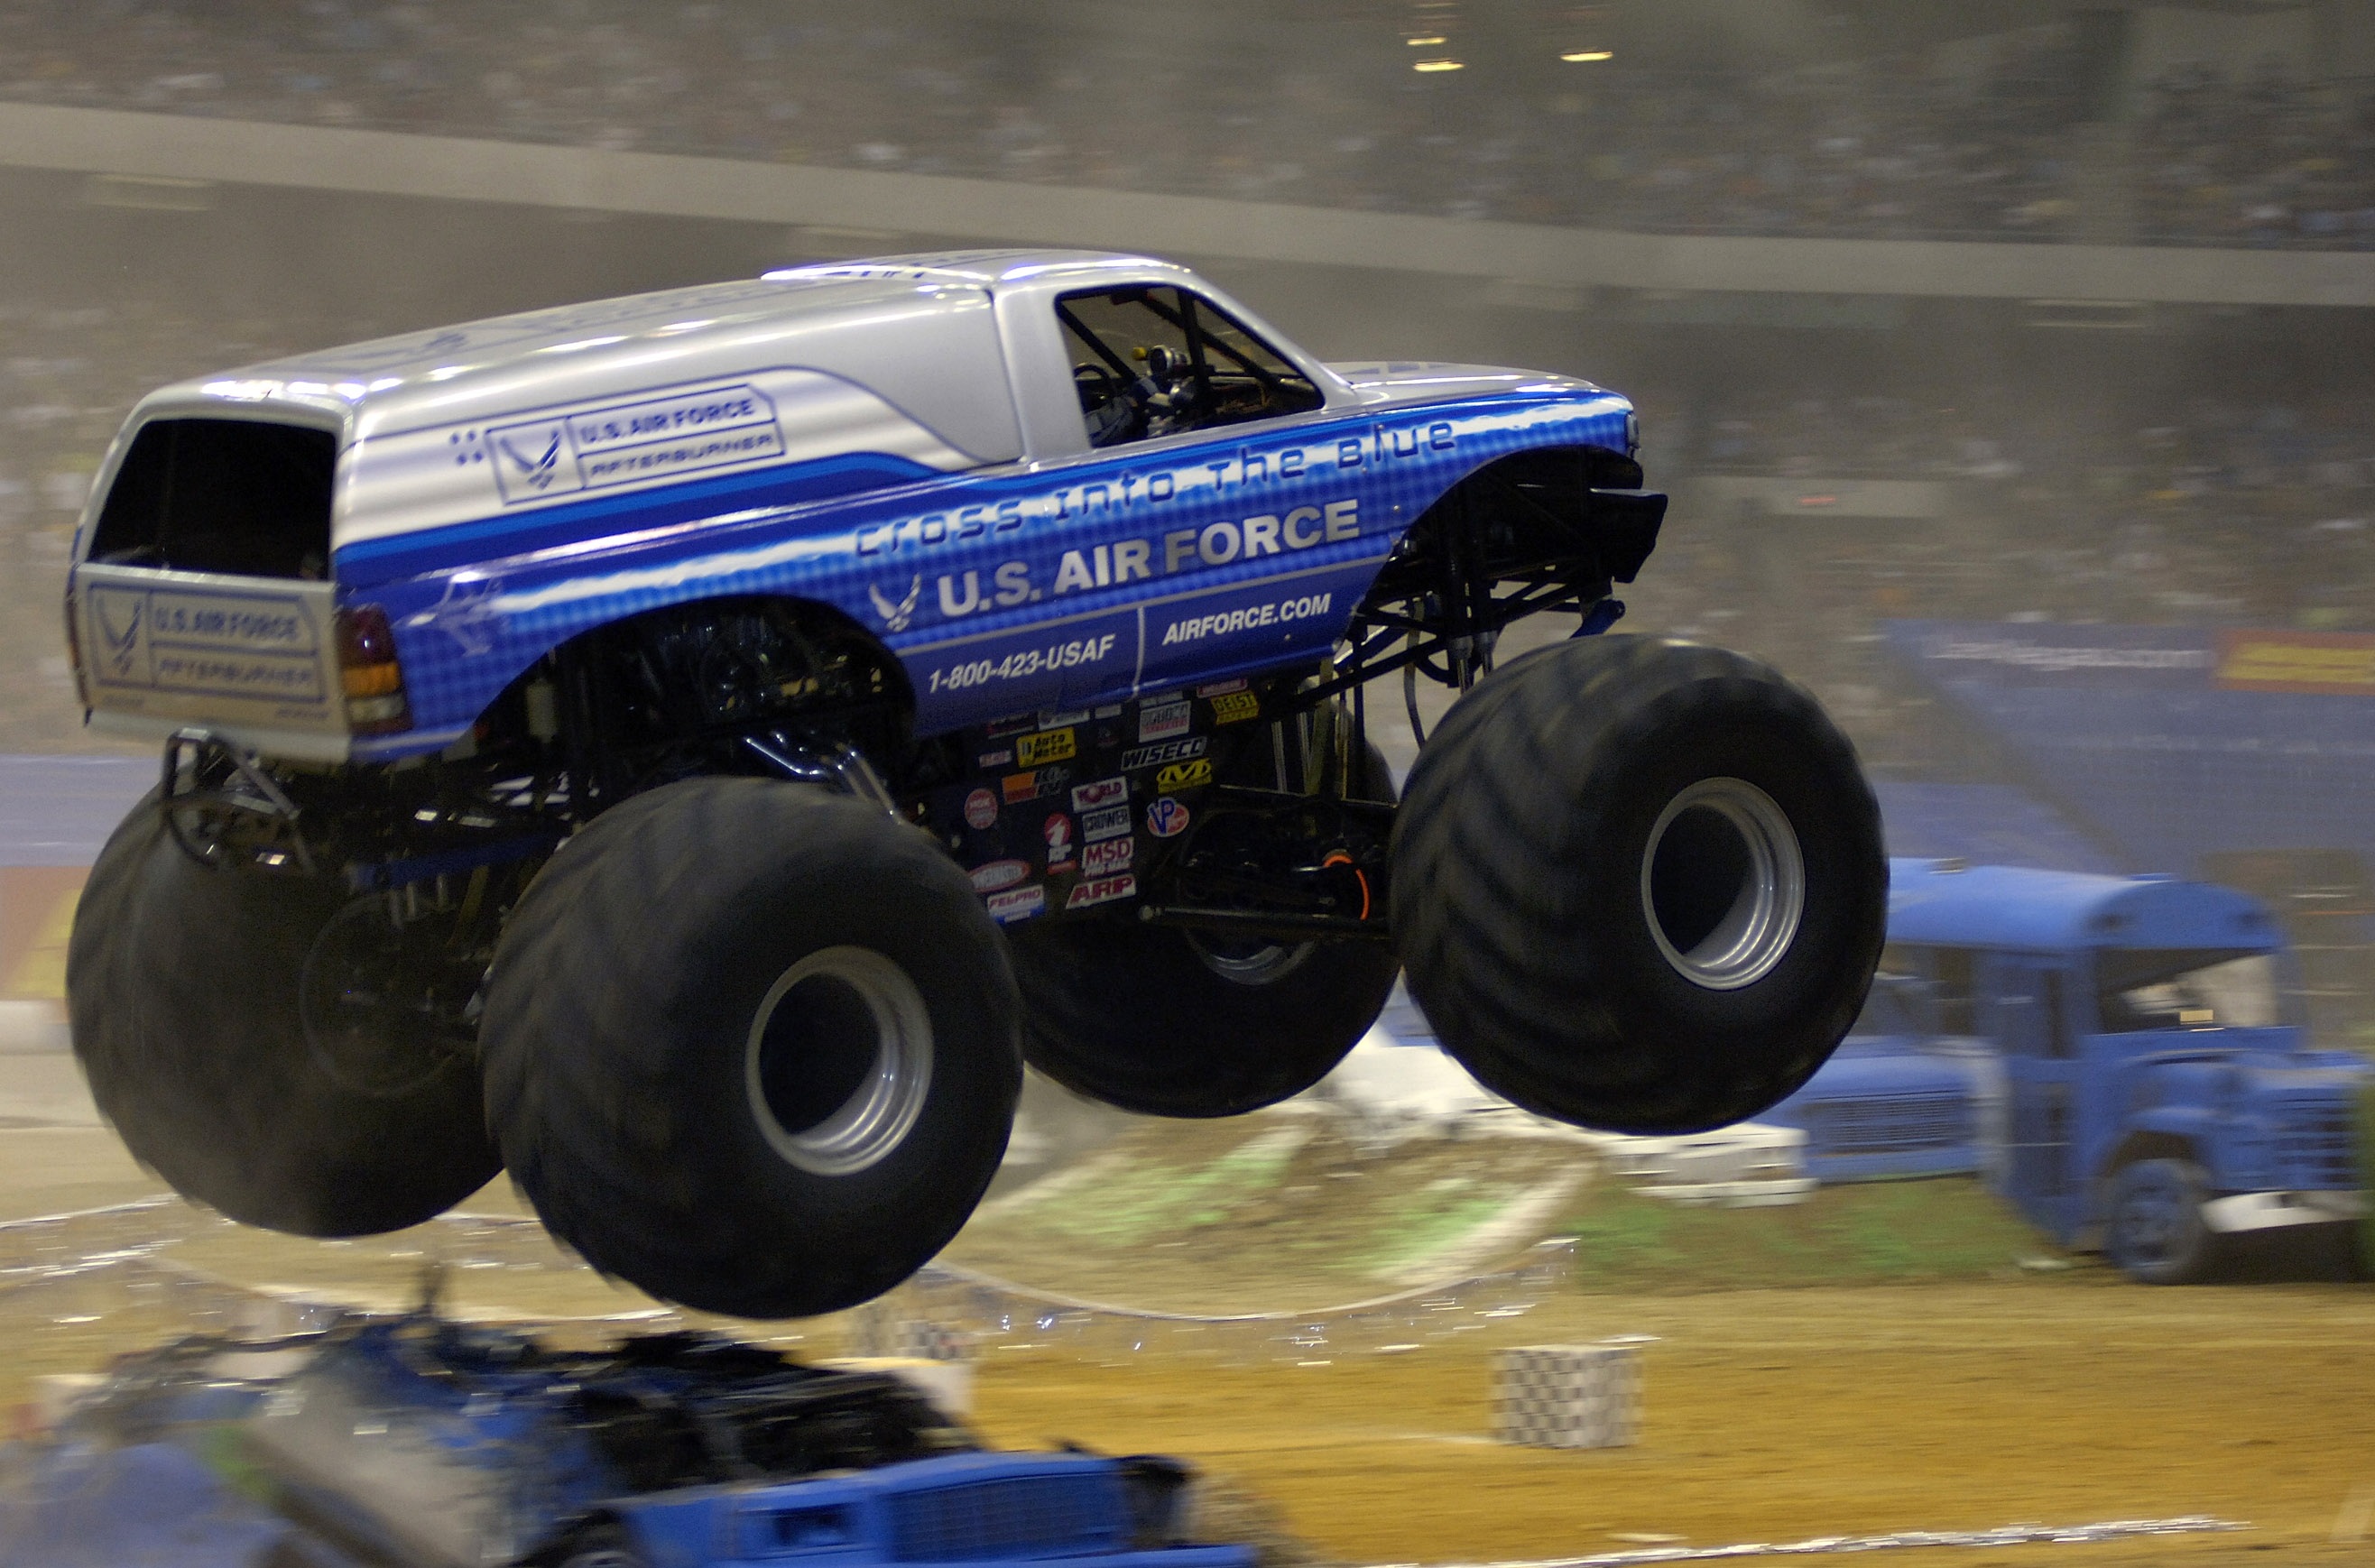
car, wheel, vehicle, show, jam, race, competition, power, obstacles, sports, tires, racing, modified, exhibition, rally, motorsport, monster truck, auto racing, off roading, stock car racing, dirt track racing, off road racing, stadium arena, radio controlled toy